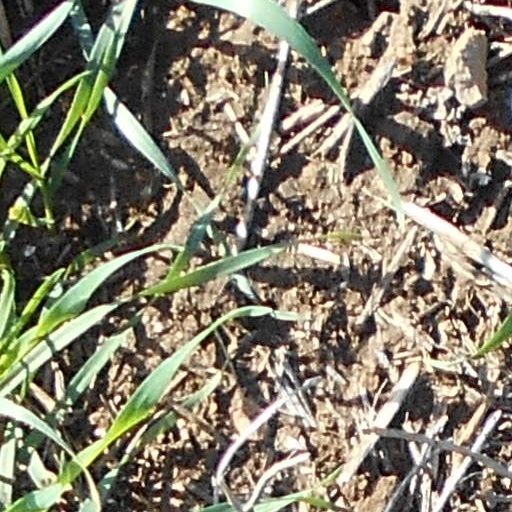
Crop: wheat